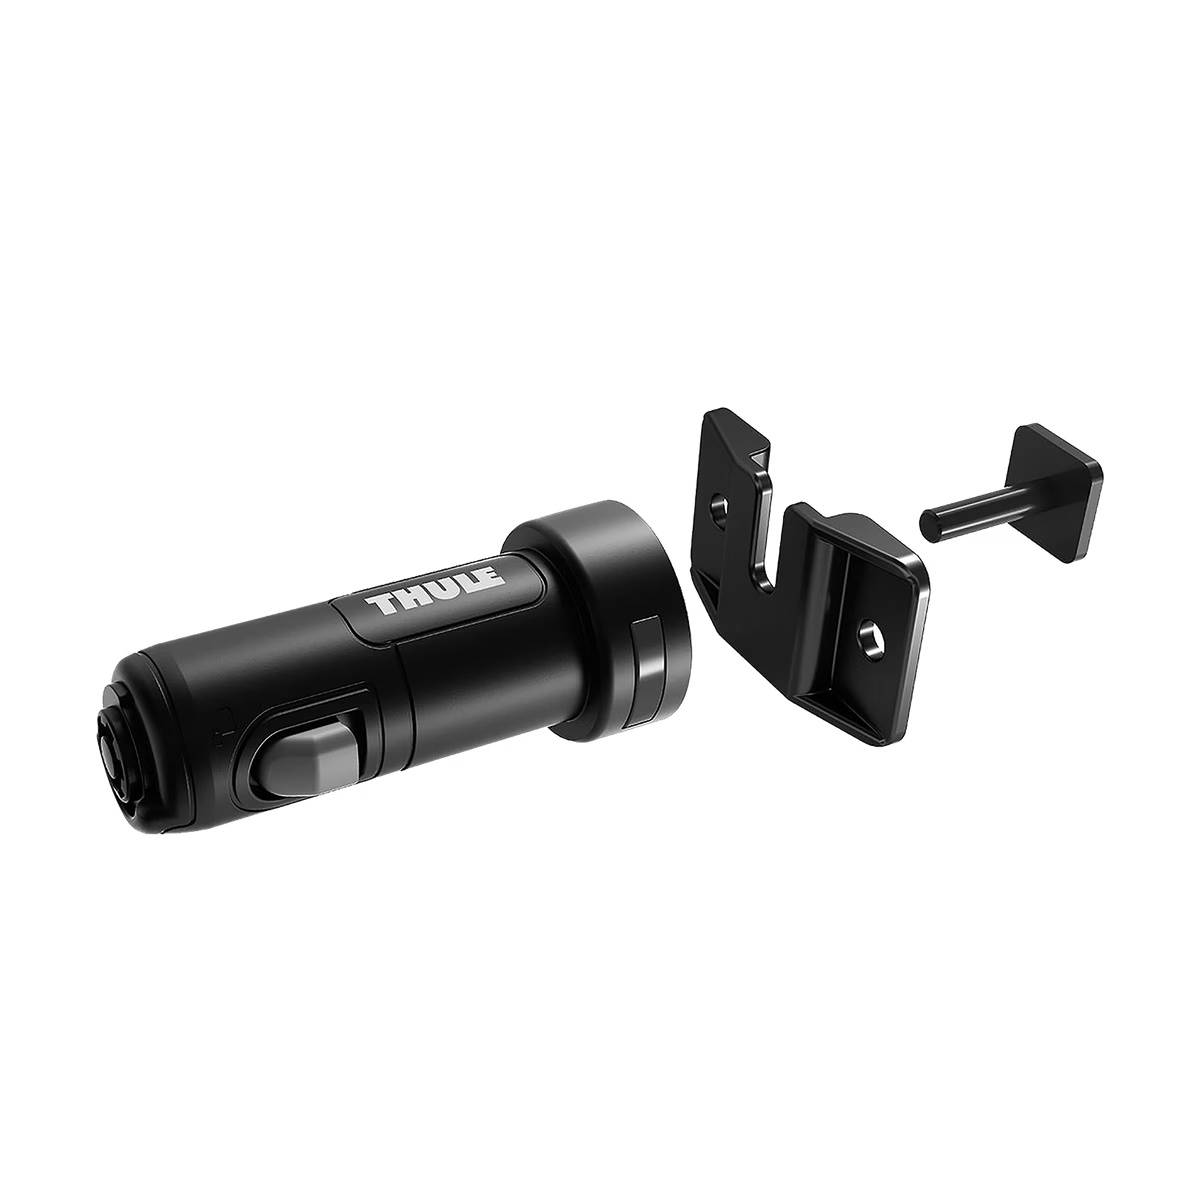
Thule SkiClick Wall Fixation
Colour Black Model number 729300
Brand: Roof Box UK
Category: Vehicles & Parts > Vehicle Parts & Accessories > Vehicle Storage & Cargo > Motor Vehicle Carrying Rack Accessories > Vehicle Ski & Snowboard Rack Accessories